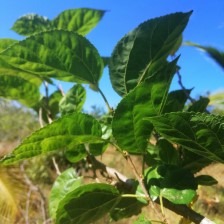
Variety: BlackAustralia